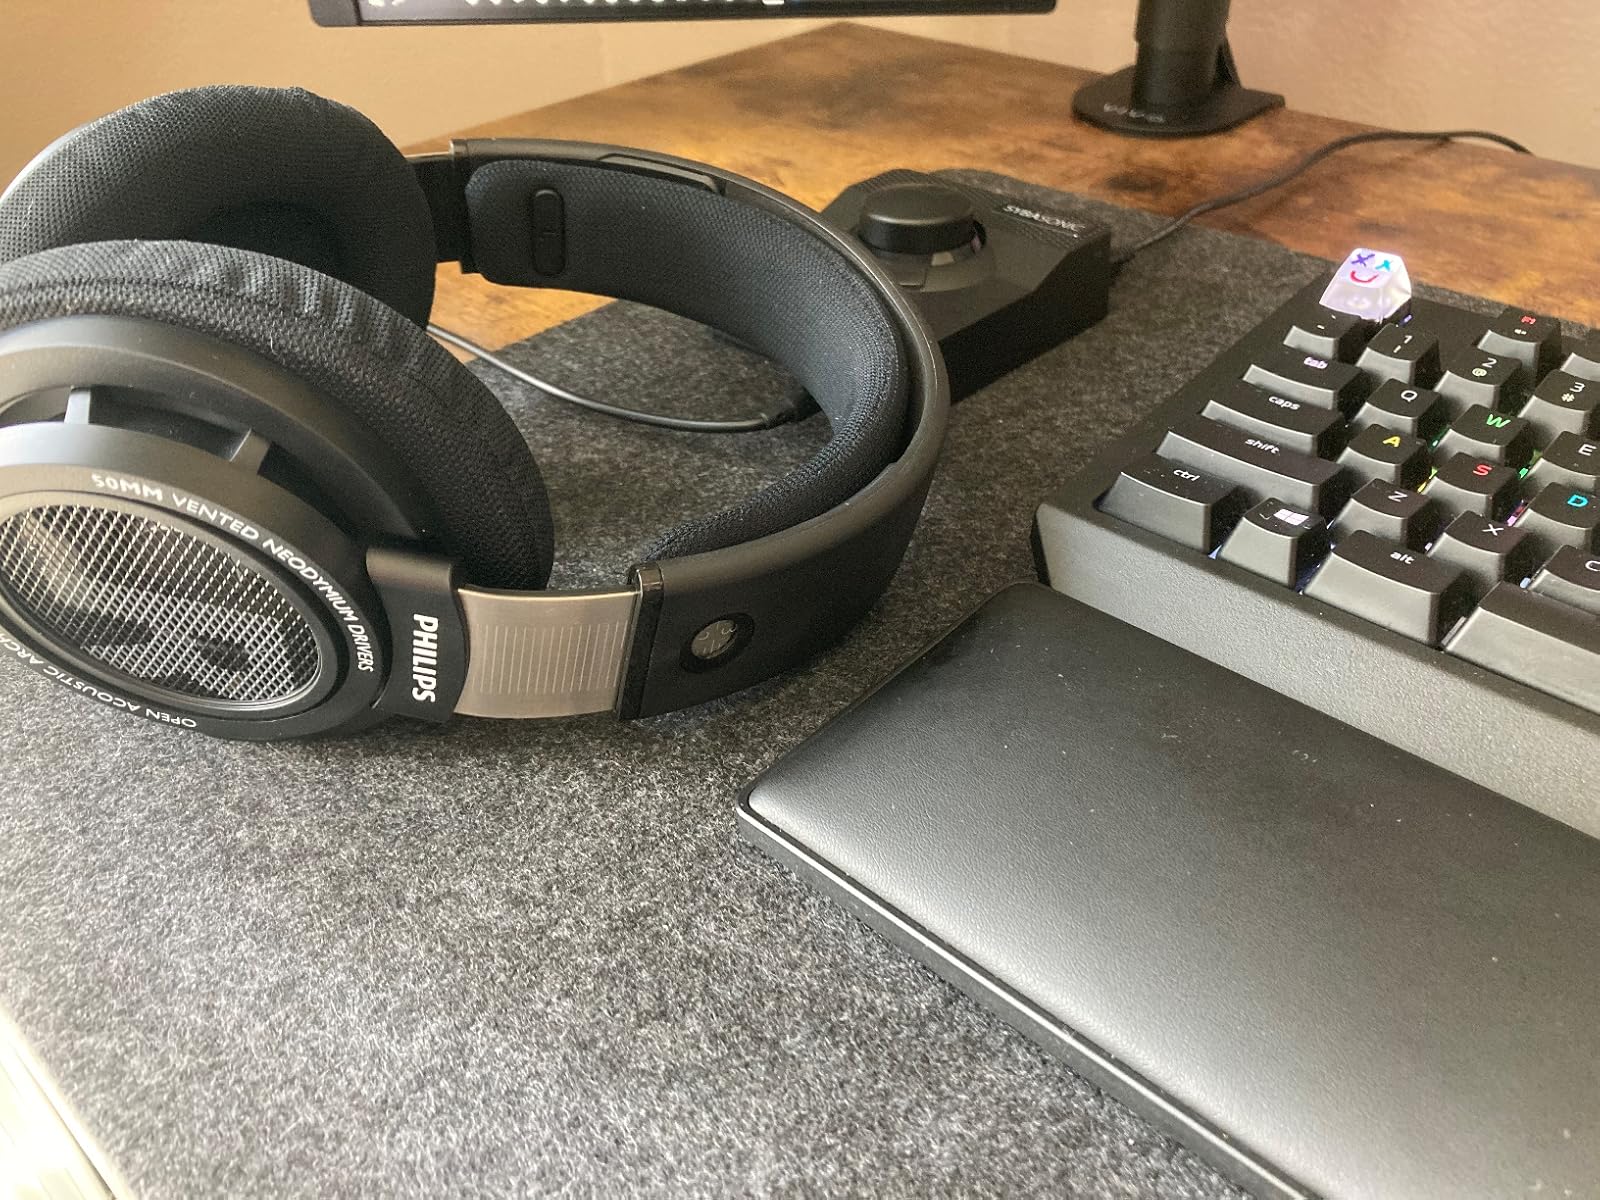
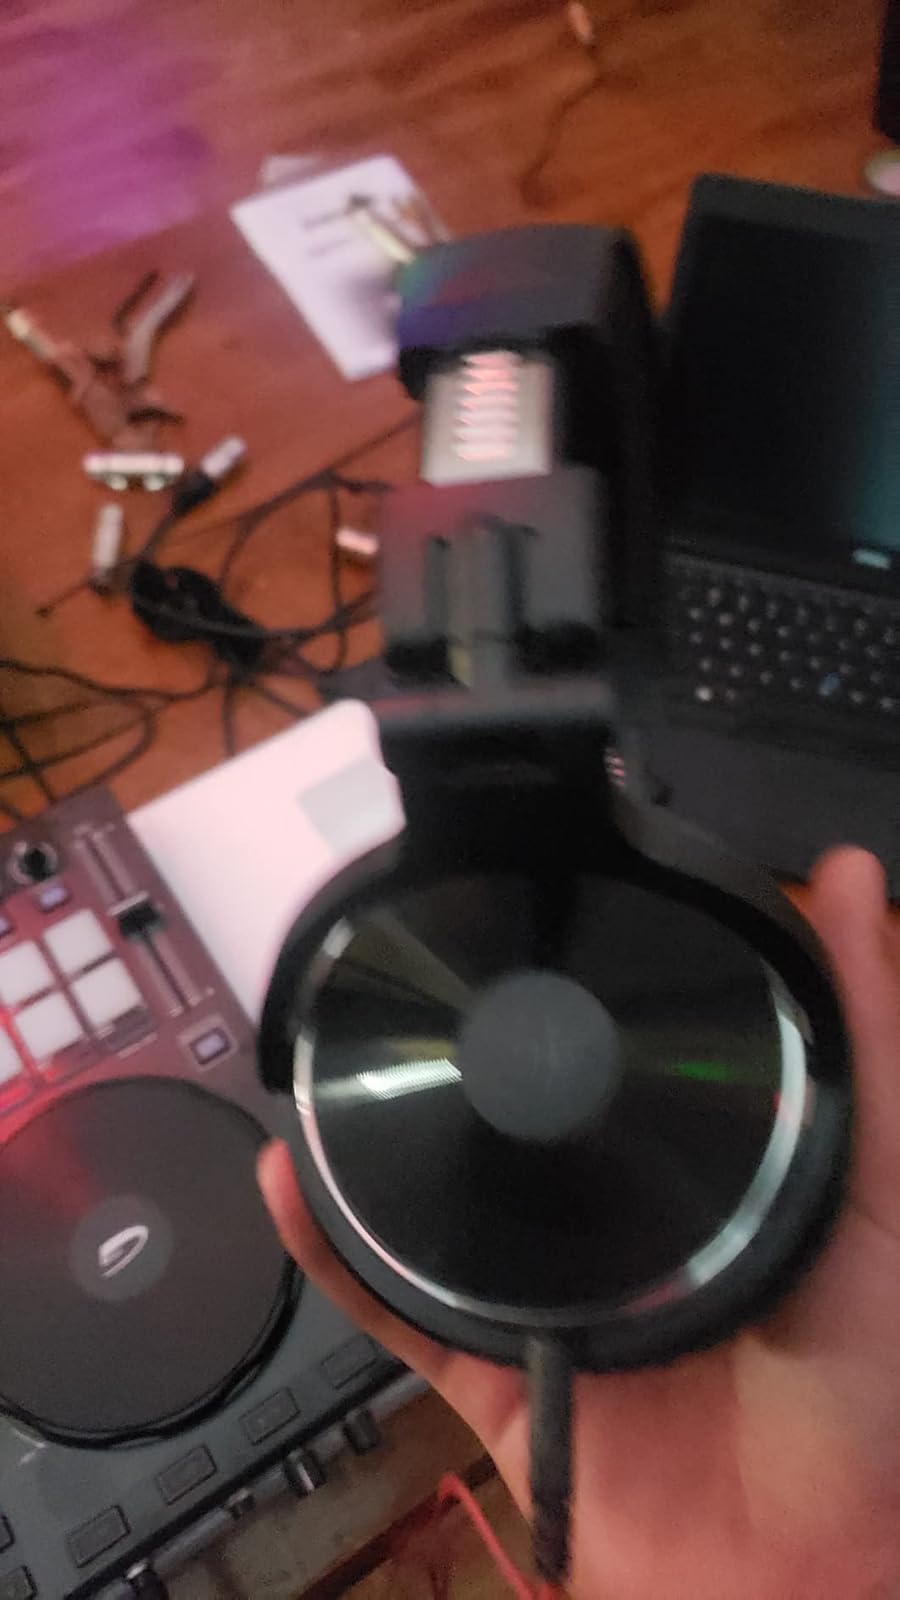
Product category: headphones
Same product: no